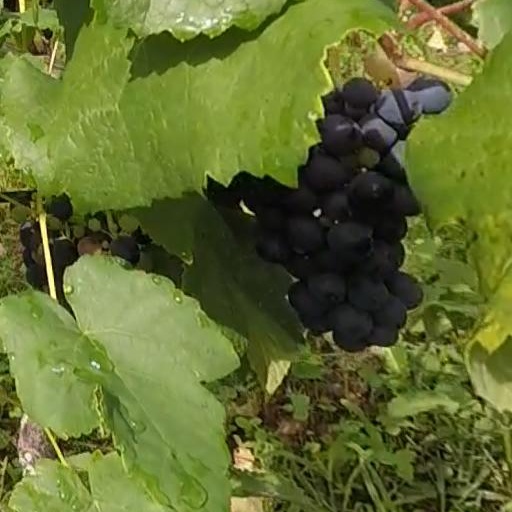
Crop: grape